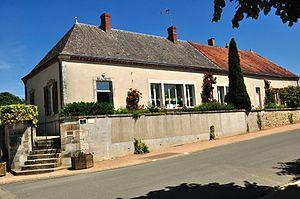
Mairie de Tranzault - Indre
Tranzault est une commune française située dans le département de l'Indre, en région Centre-Val de Loire.